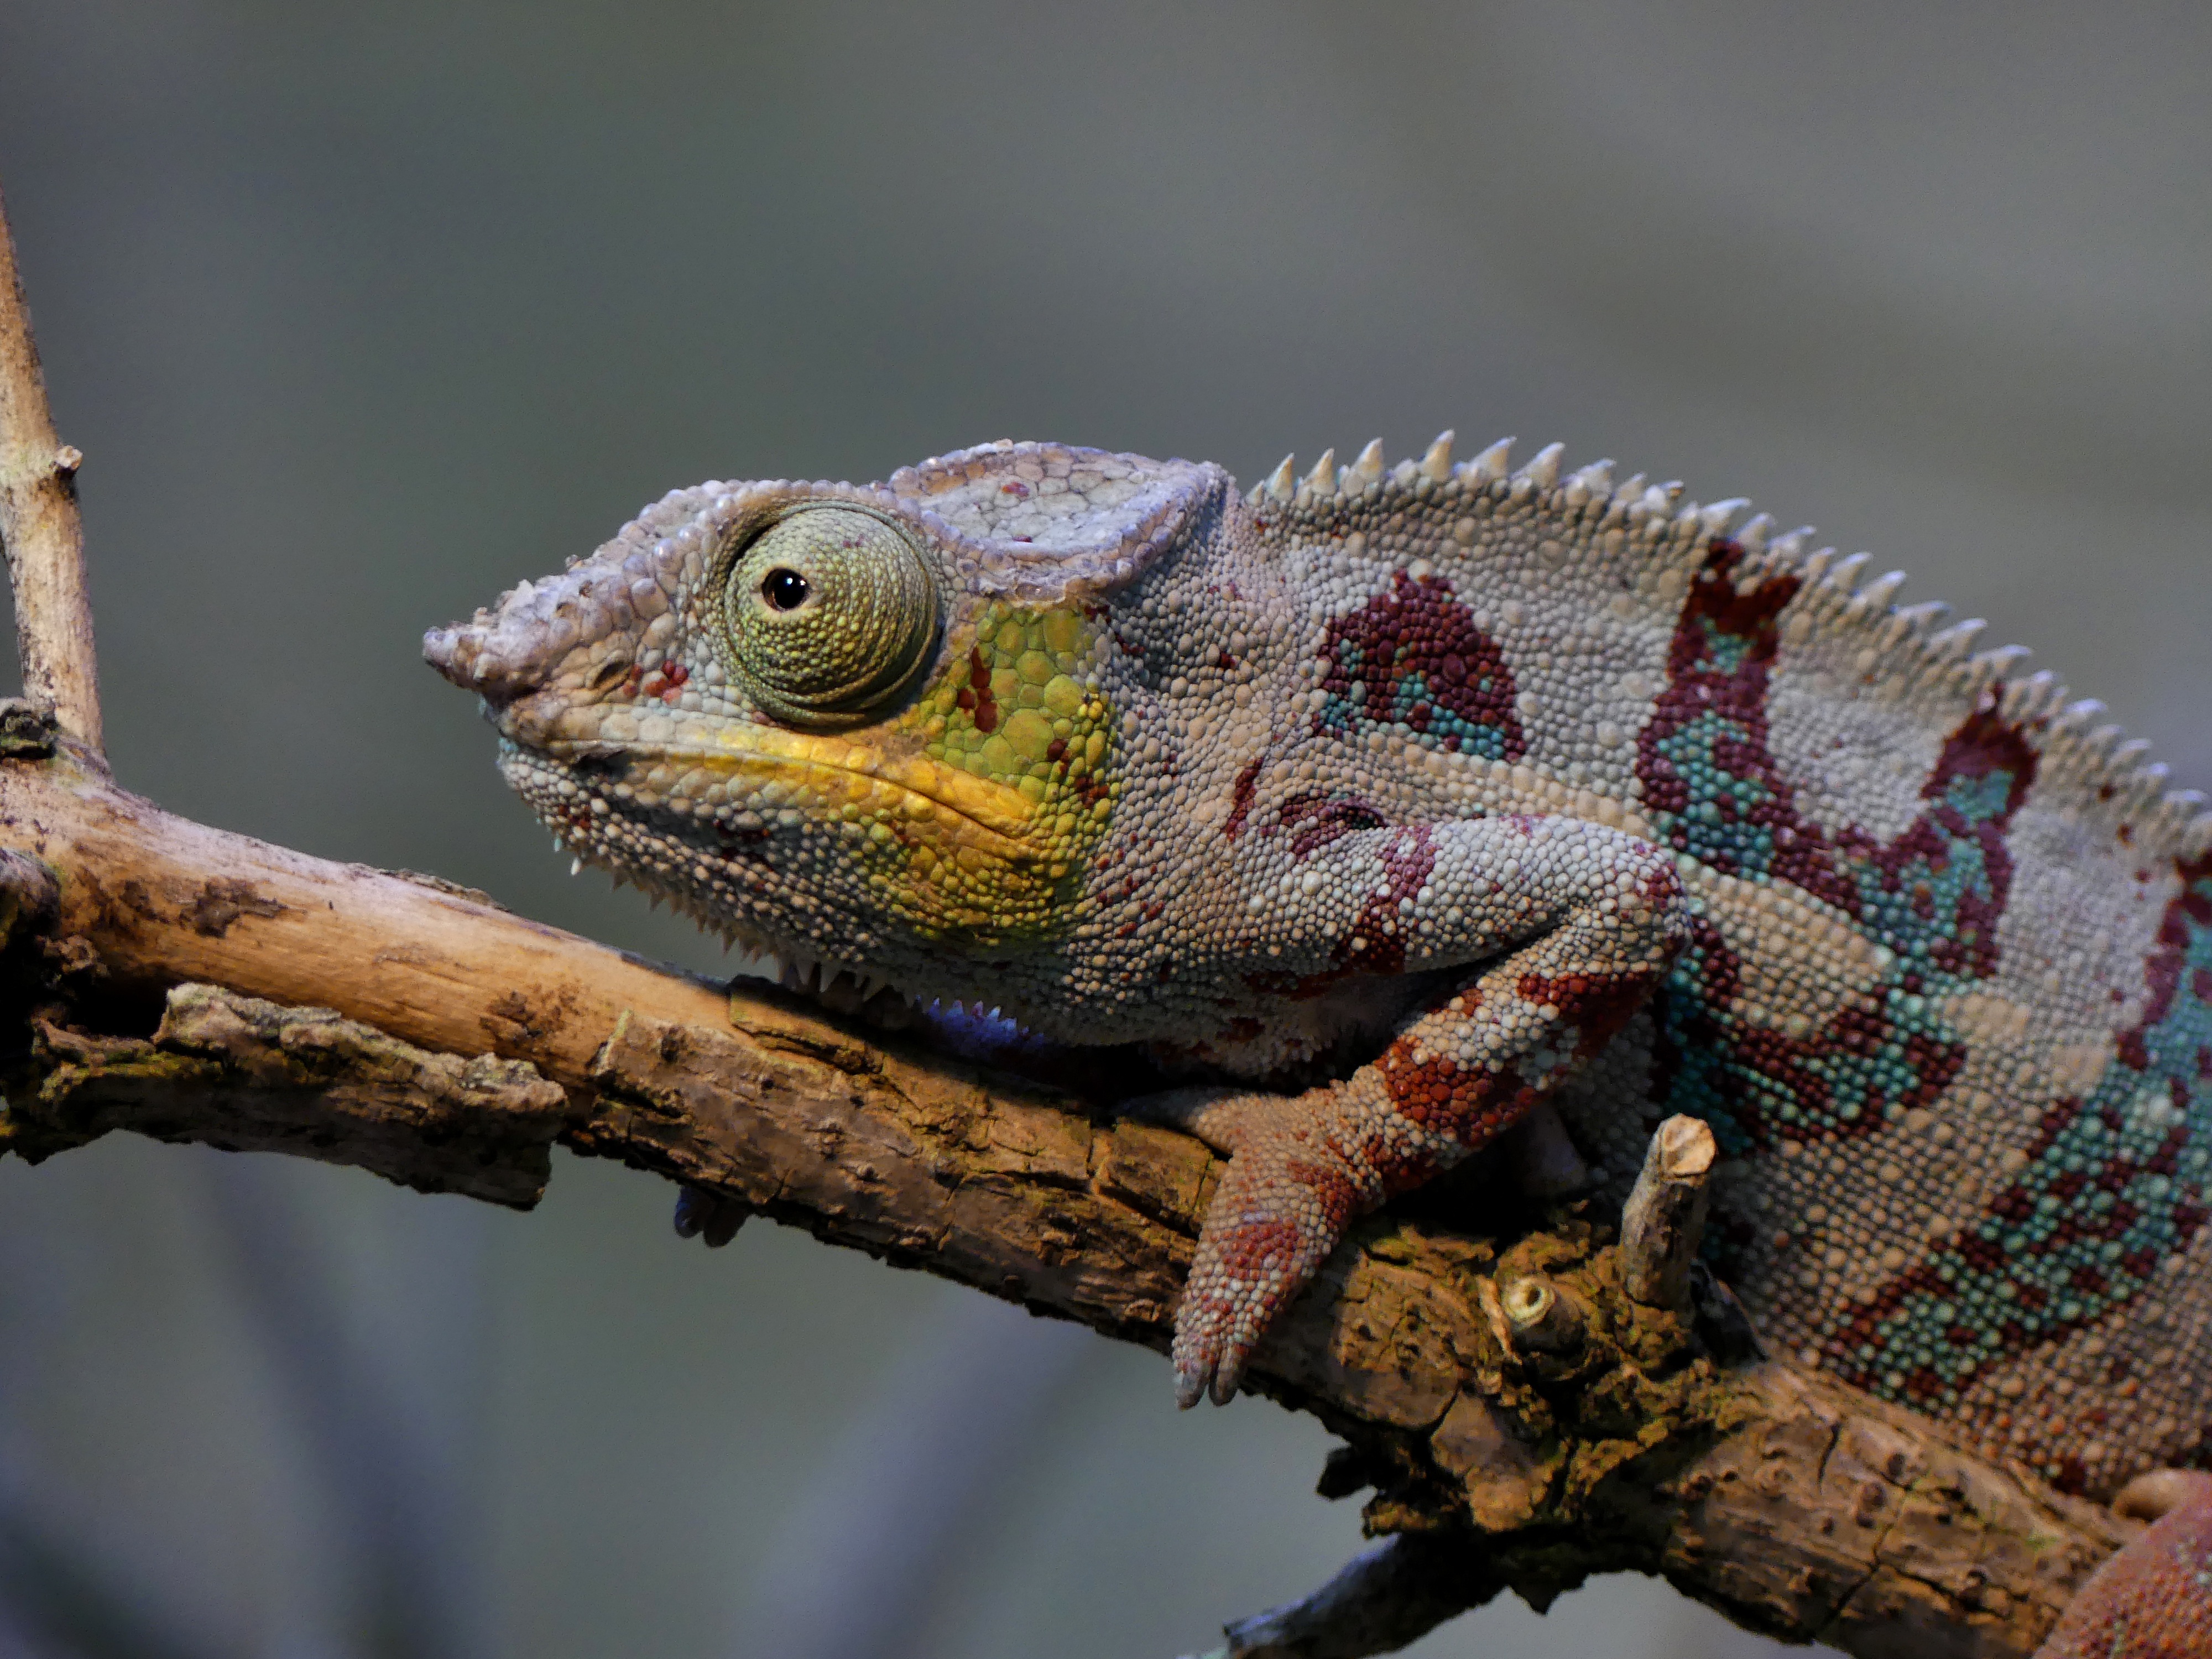
nature, animal, wildlife, zoo, reptile, iguana, fauna, lizard, close up, chameleon, vertebrate, leipzig, iguania, macro photography, agamidae, agama, scaled reptile, african chameleon